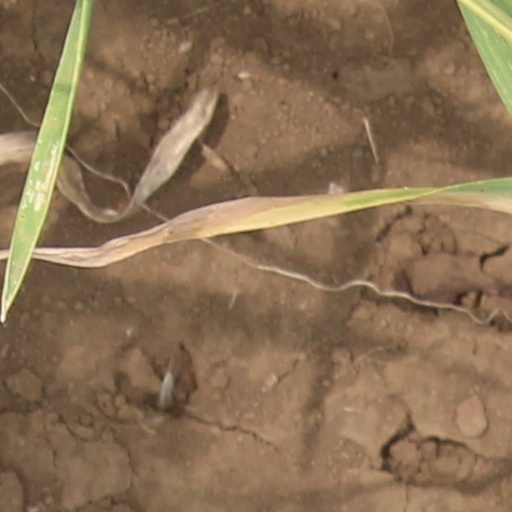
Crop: wheat